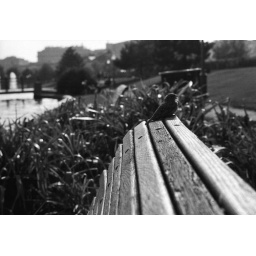
Small bird that decided to give me a visit on the bench i was sitting in the Old Port in Montreal.